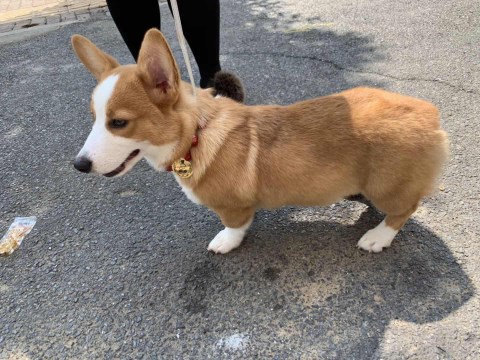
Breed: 2909-n000116-Cardigan